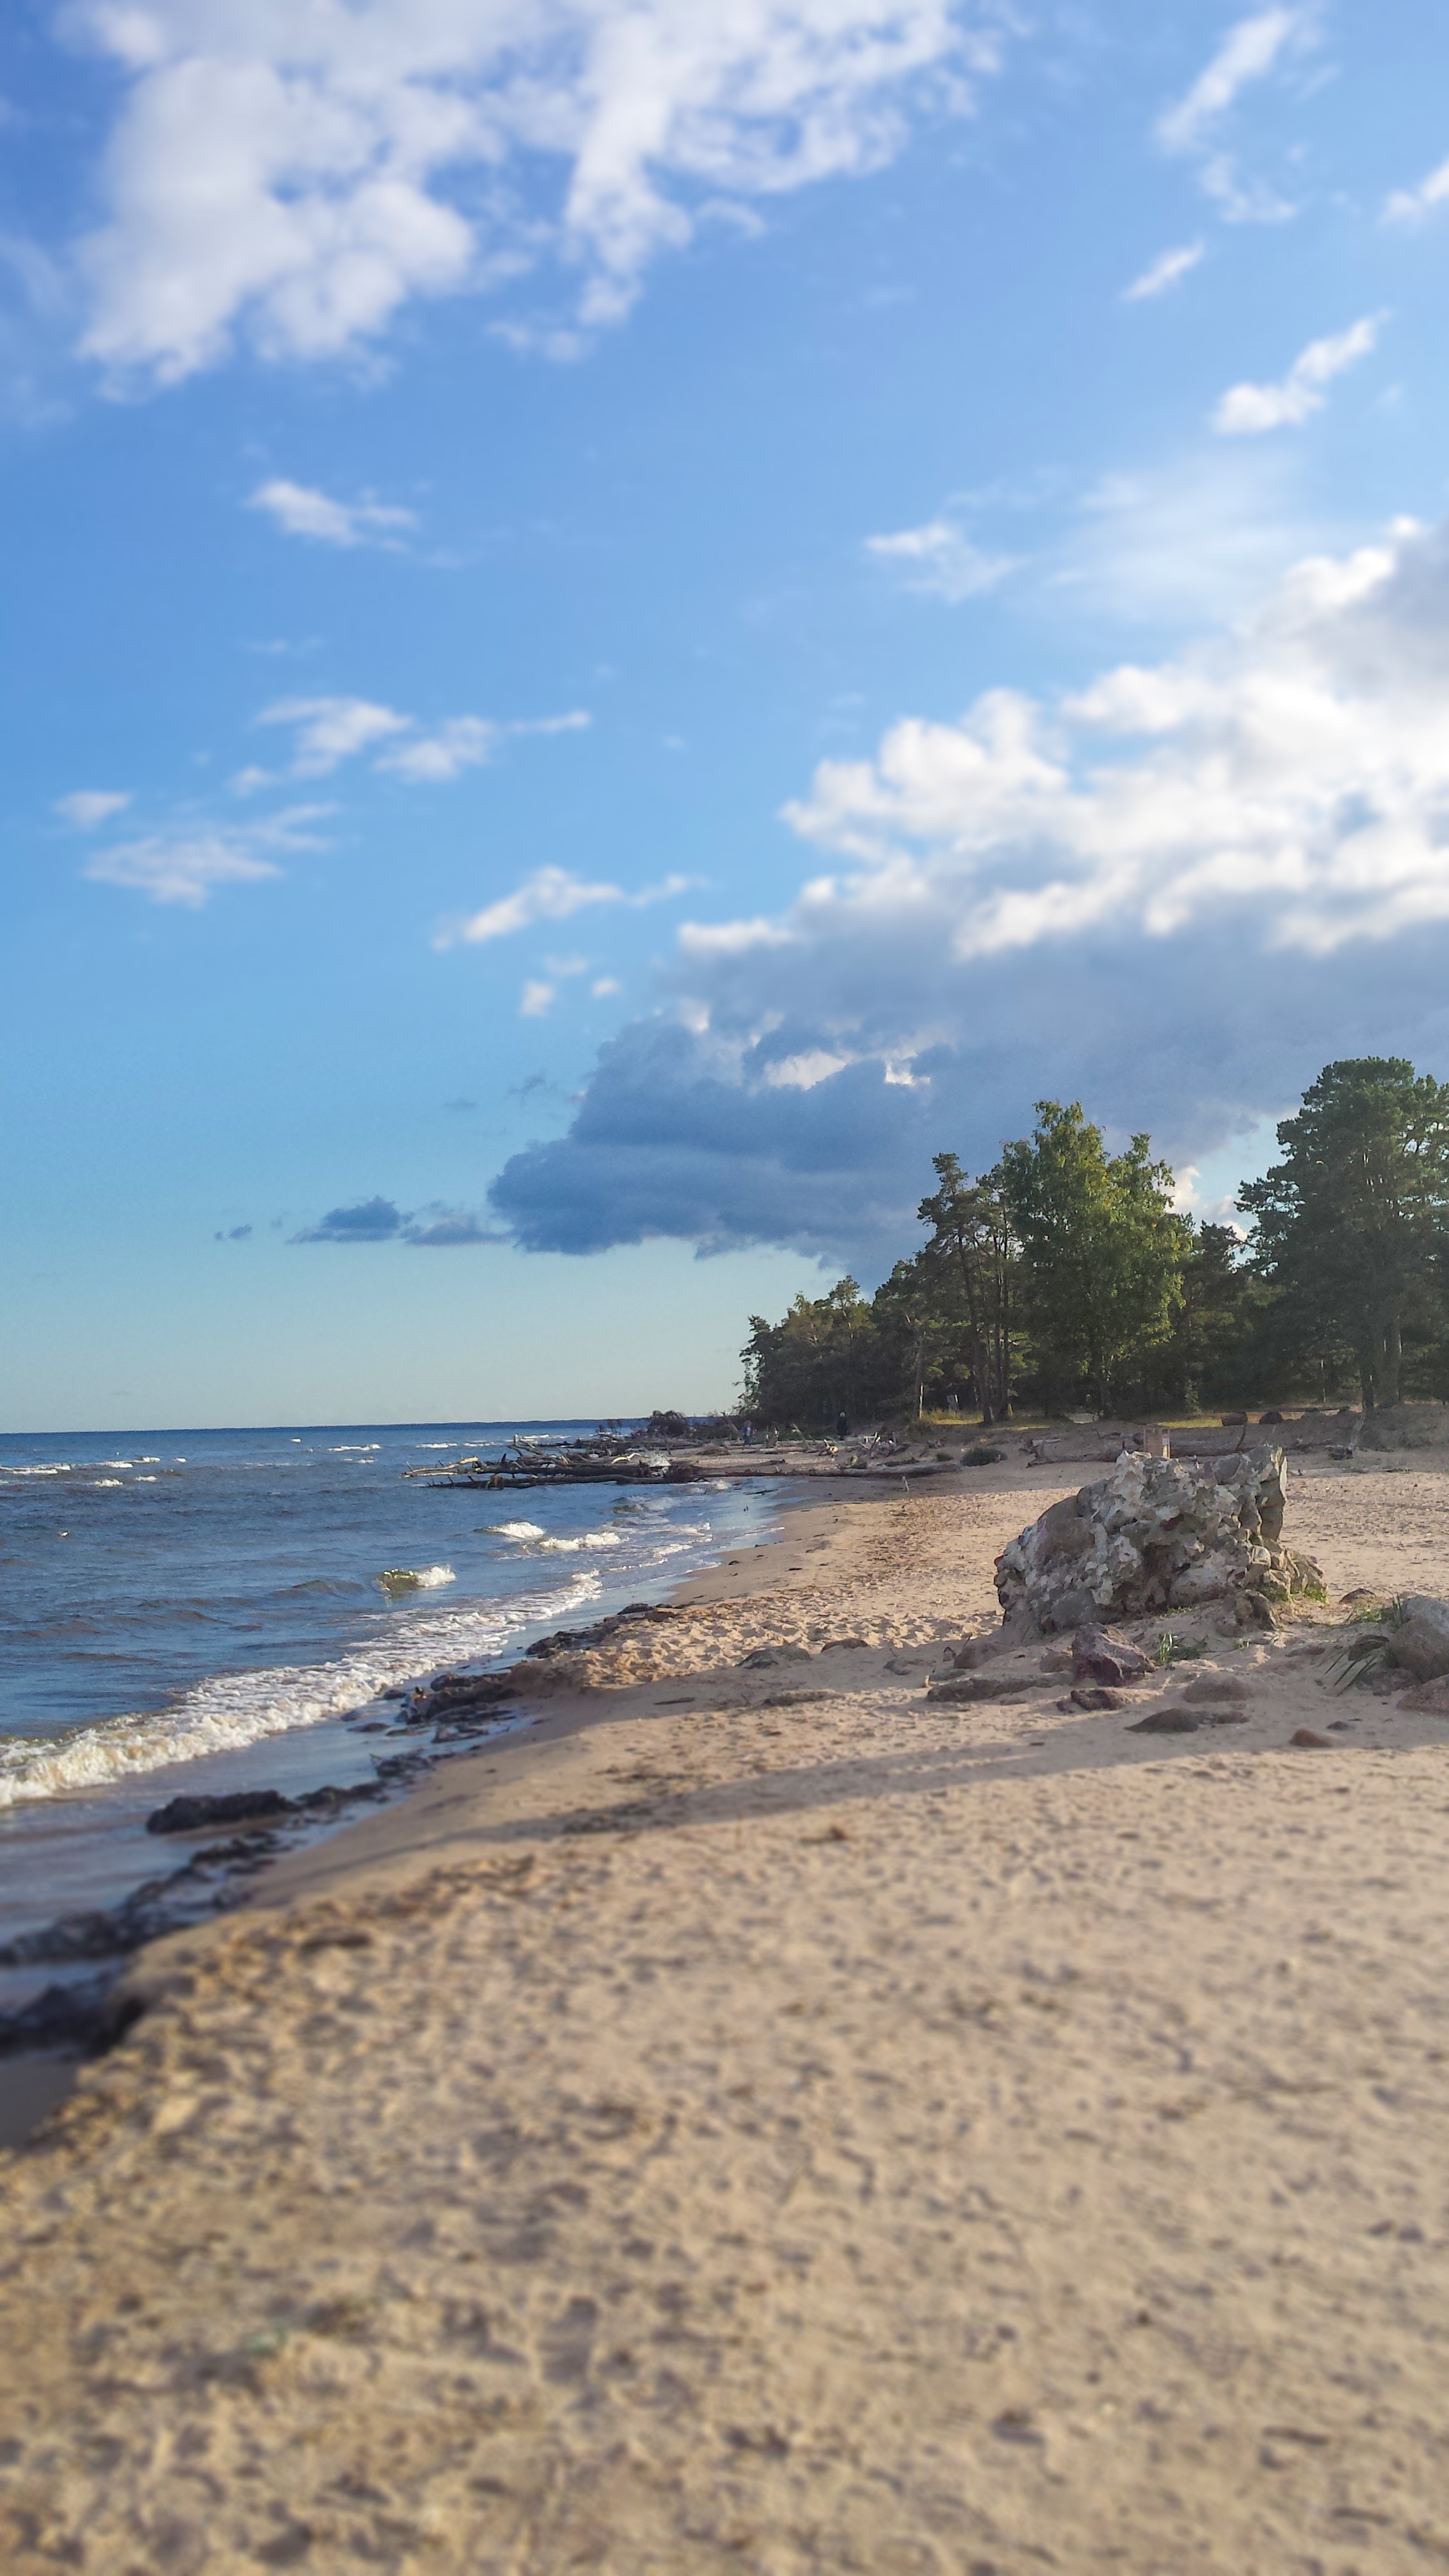
beach, landscape, sea, coast, tree, water, nature, outdoor, sand, rock, ocean, horizon, cloud, sky, shore, wave, vacation, travel, coastline, cliff, pine, relax, seascape, bay, tourism, terrain, material, body of water, cape, wind wave